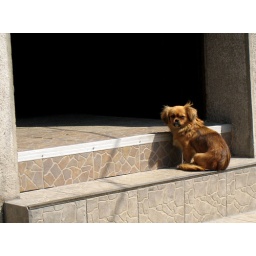
is the most frequently occurring house dog in Romania. Yeah, I like all dogs, but come on.